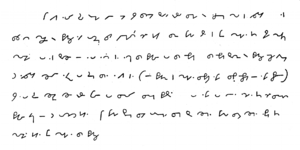
Samuel Taylor est l'auteur britannique d'une méthode de sténographie.